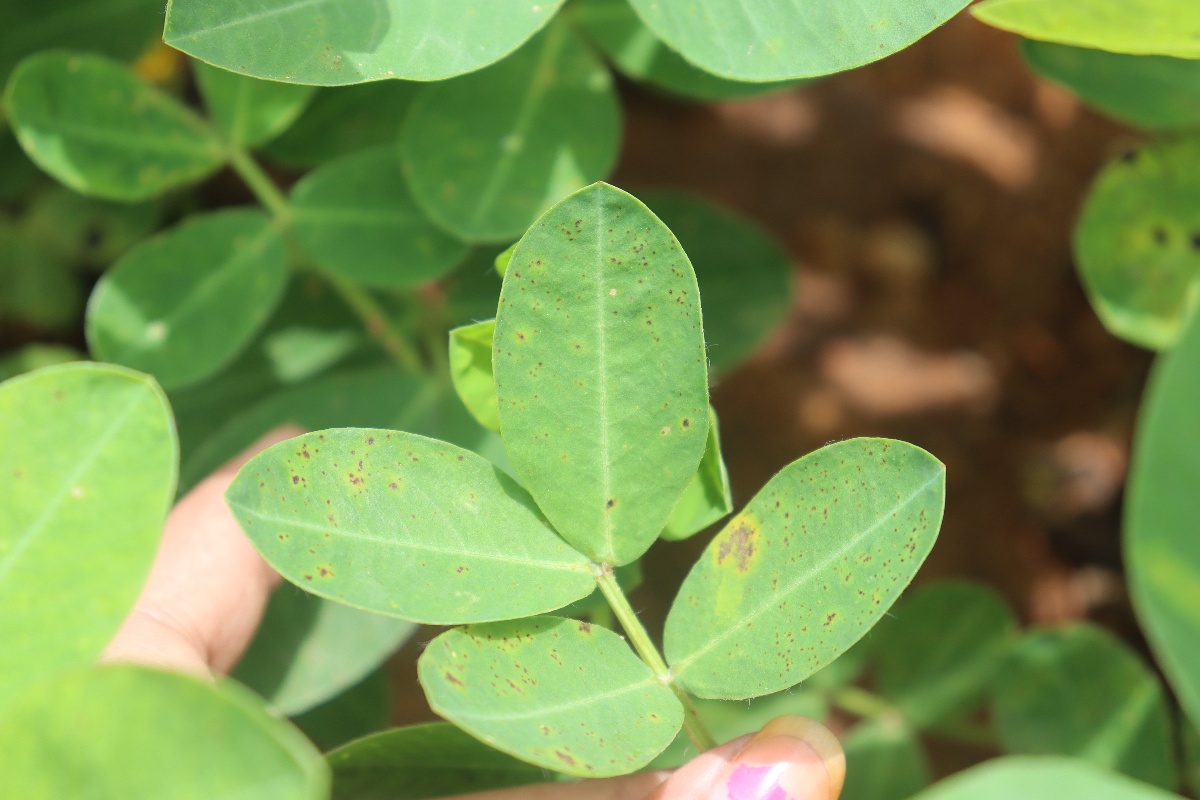
Label: early_leaf_spot